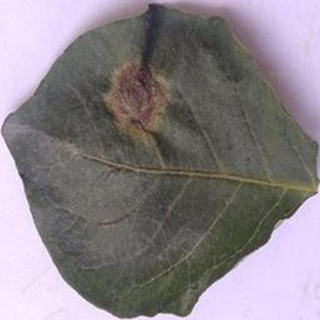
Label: potato_late_blight